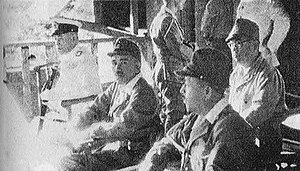
Jinichi Kusaka
Kusaka (i midten) med flådens øverstkommanderende admiral Isoroku Yamamoto (t.v.) i Rabaul i april 1943 under Operation I-Go kort før Yamamotos døe.
Jinichi Kusaka, var en admiral i kejserriget Japans flåde under 2. verdenskrig. Admiral Ryūnosuke Kusaka var hans fætter.